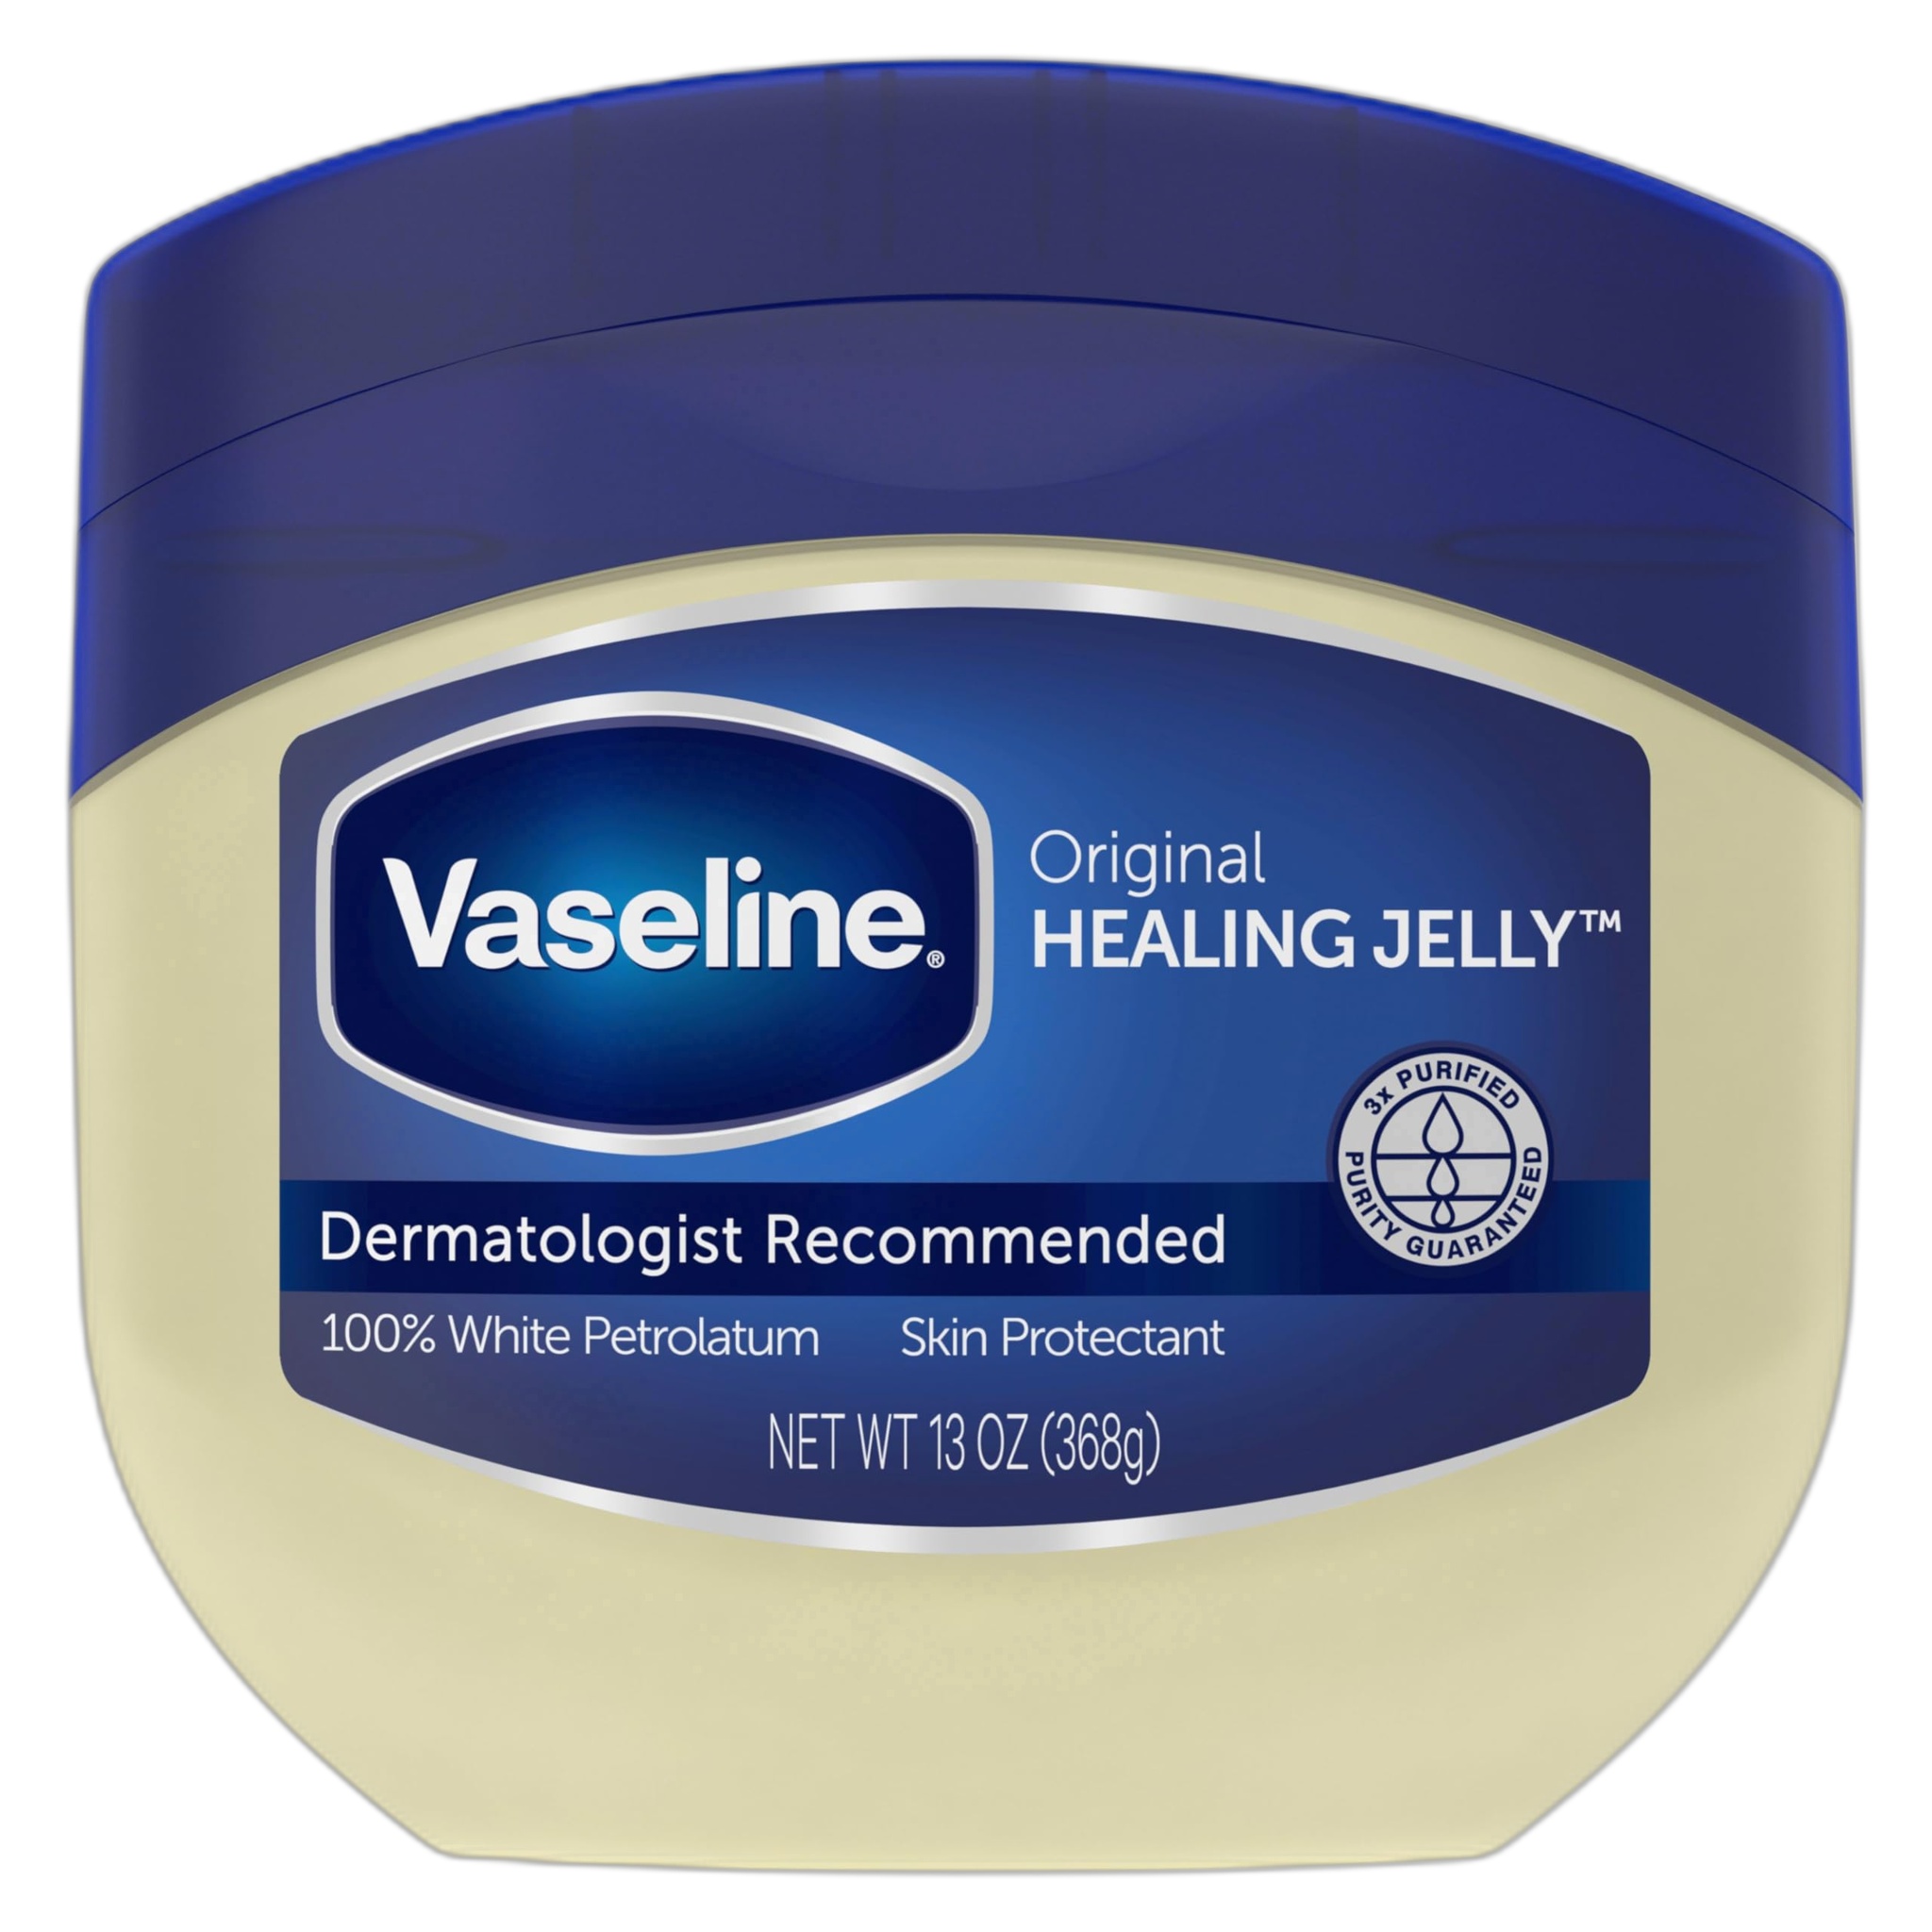
Vaseline Healing Jelly Original White Petroleum Jelly Protectant For Dry Cracked Skin and Eczema Relief Pure Petroleum Jelly 13 oz
Brand: MISAF INC
Category: Health & Beauty > Personal Care > Cosmetics > Skin Care > Petroleum Jelly